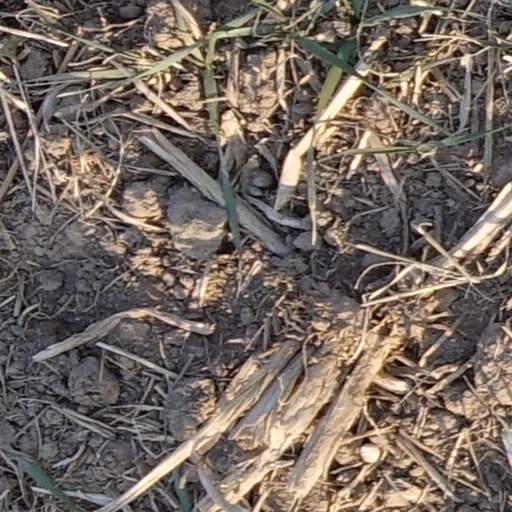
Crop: wheat